William McNaughton Galloway

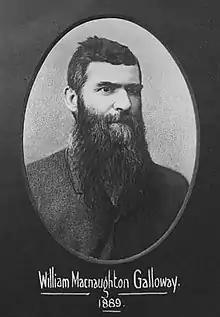
William McNaughton Galloway - 1889

William McNaughton Galloway (1840 – 12 January 1895) was mayor of Brisbane, Queensland, Australia in 1889. He also built the now heritage-listed Breakfast Creek Hotel.